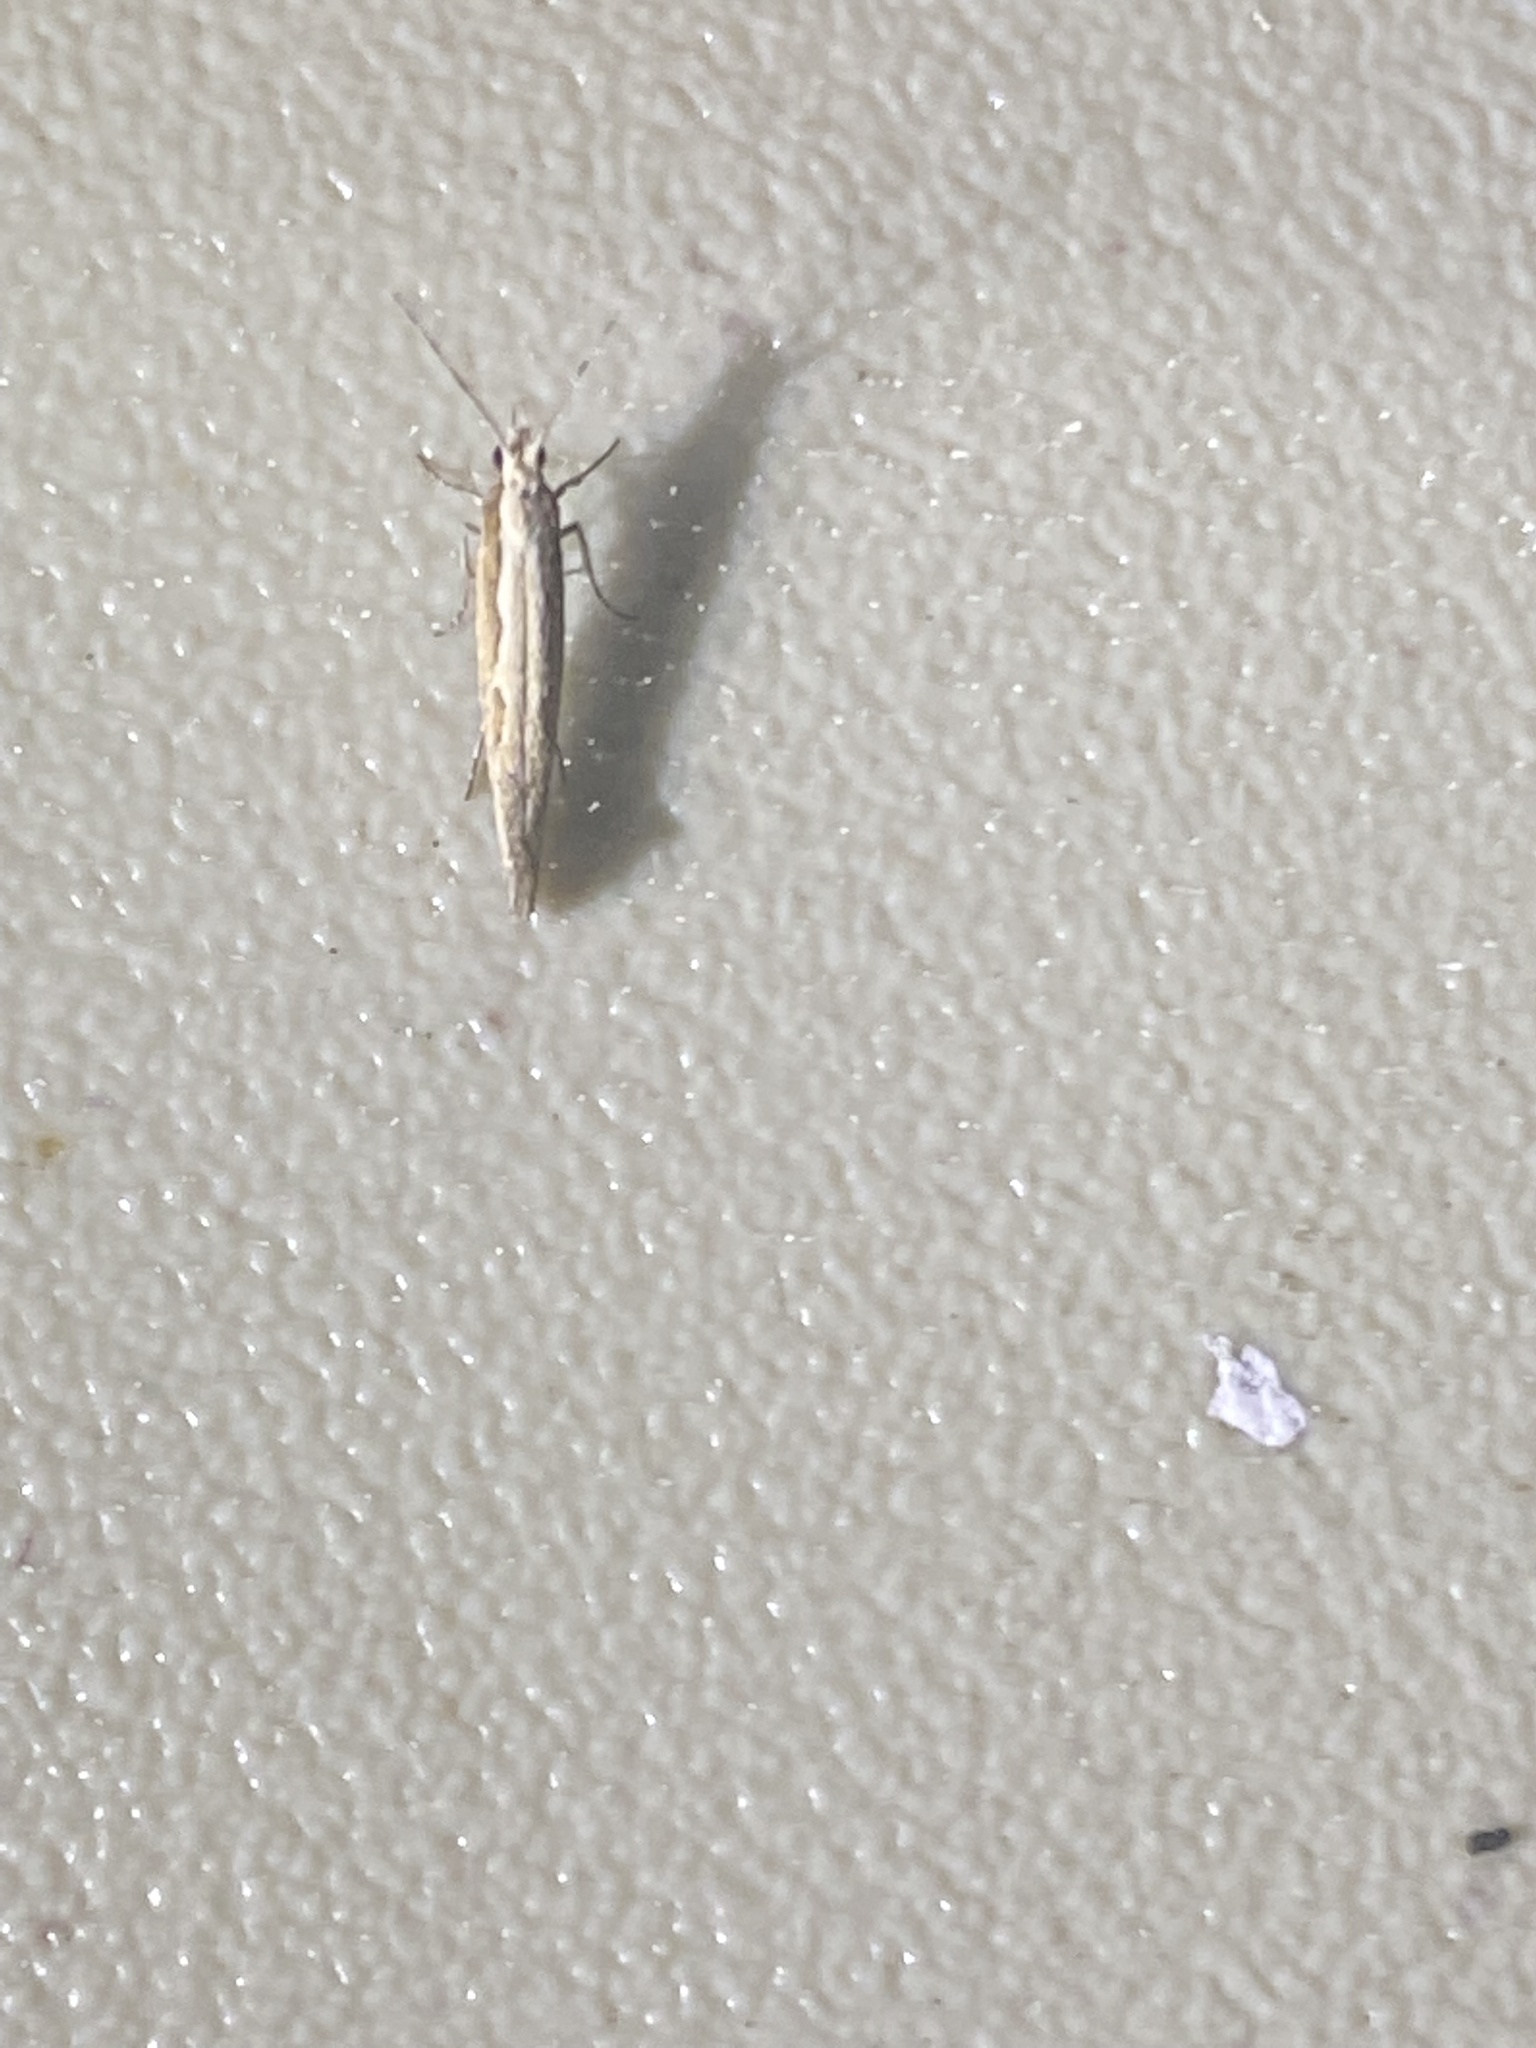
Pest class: diamondback_moth